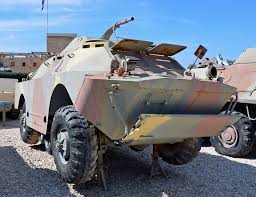
Label: BRDM